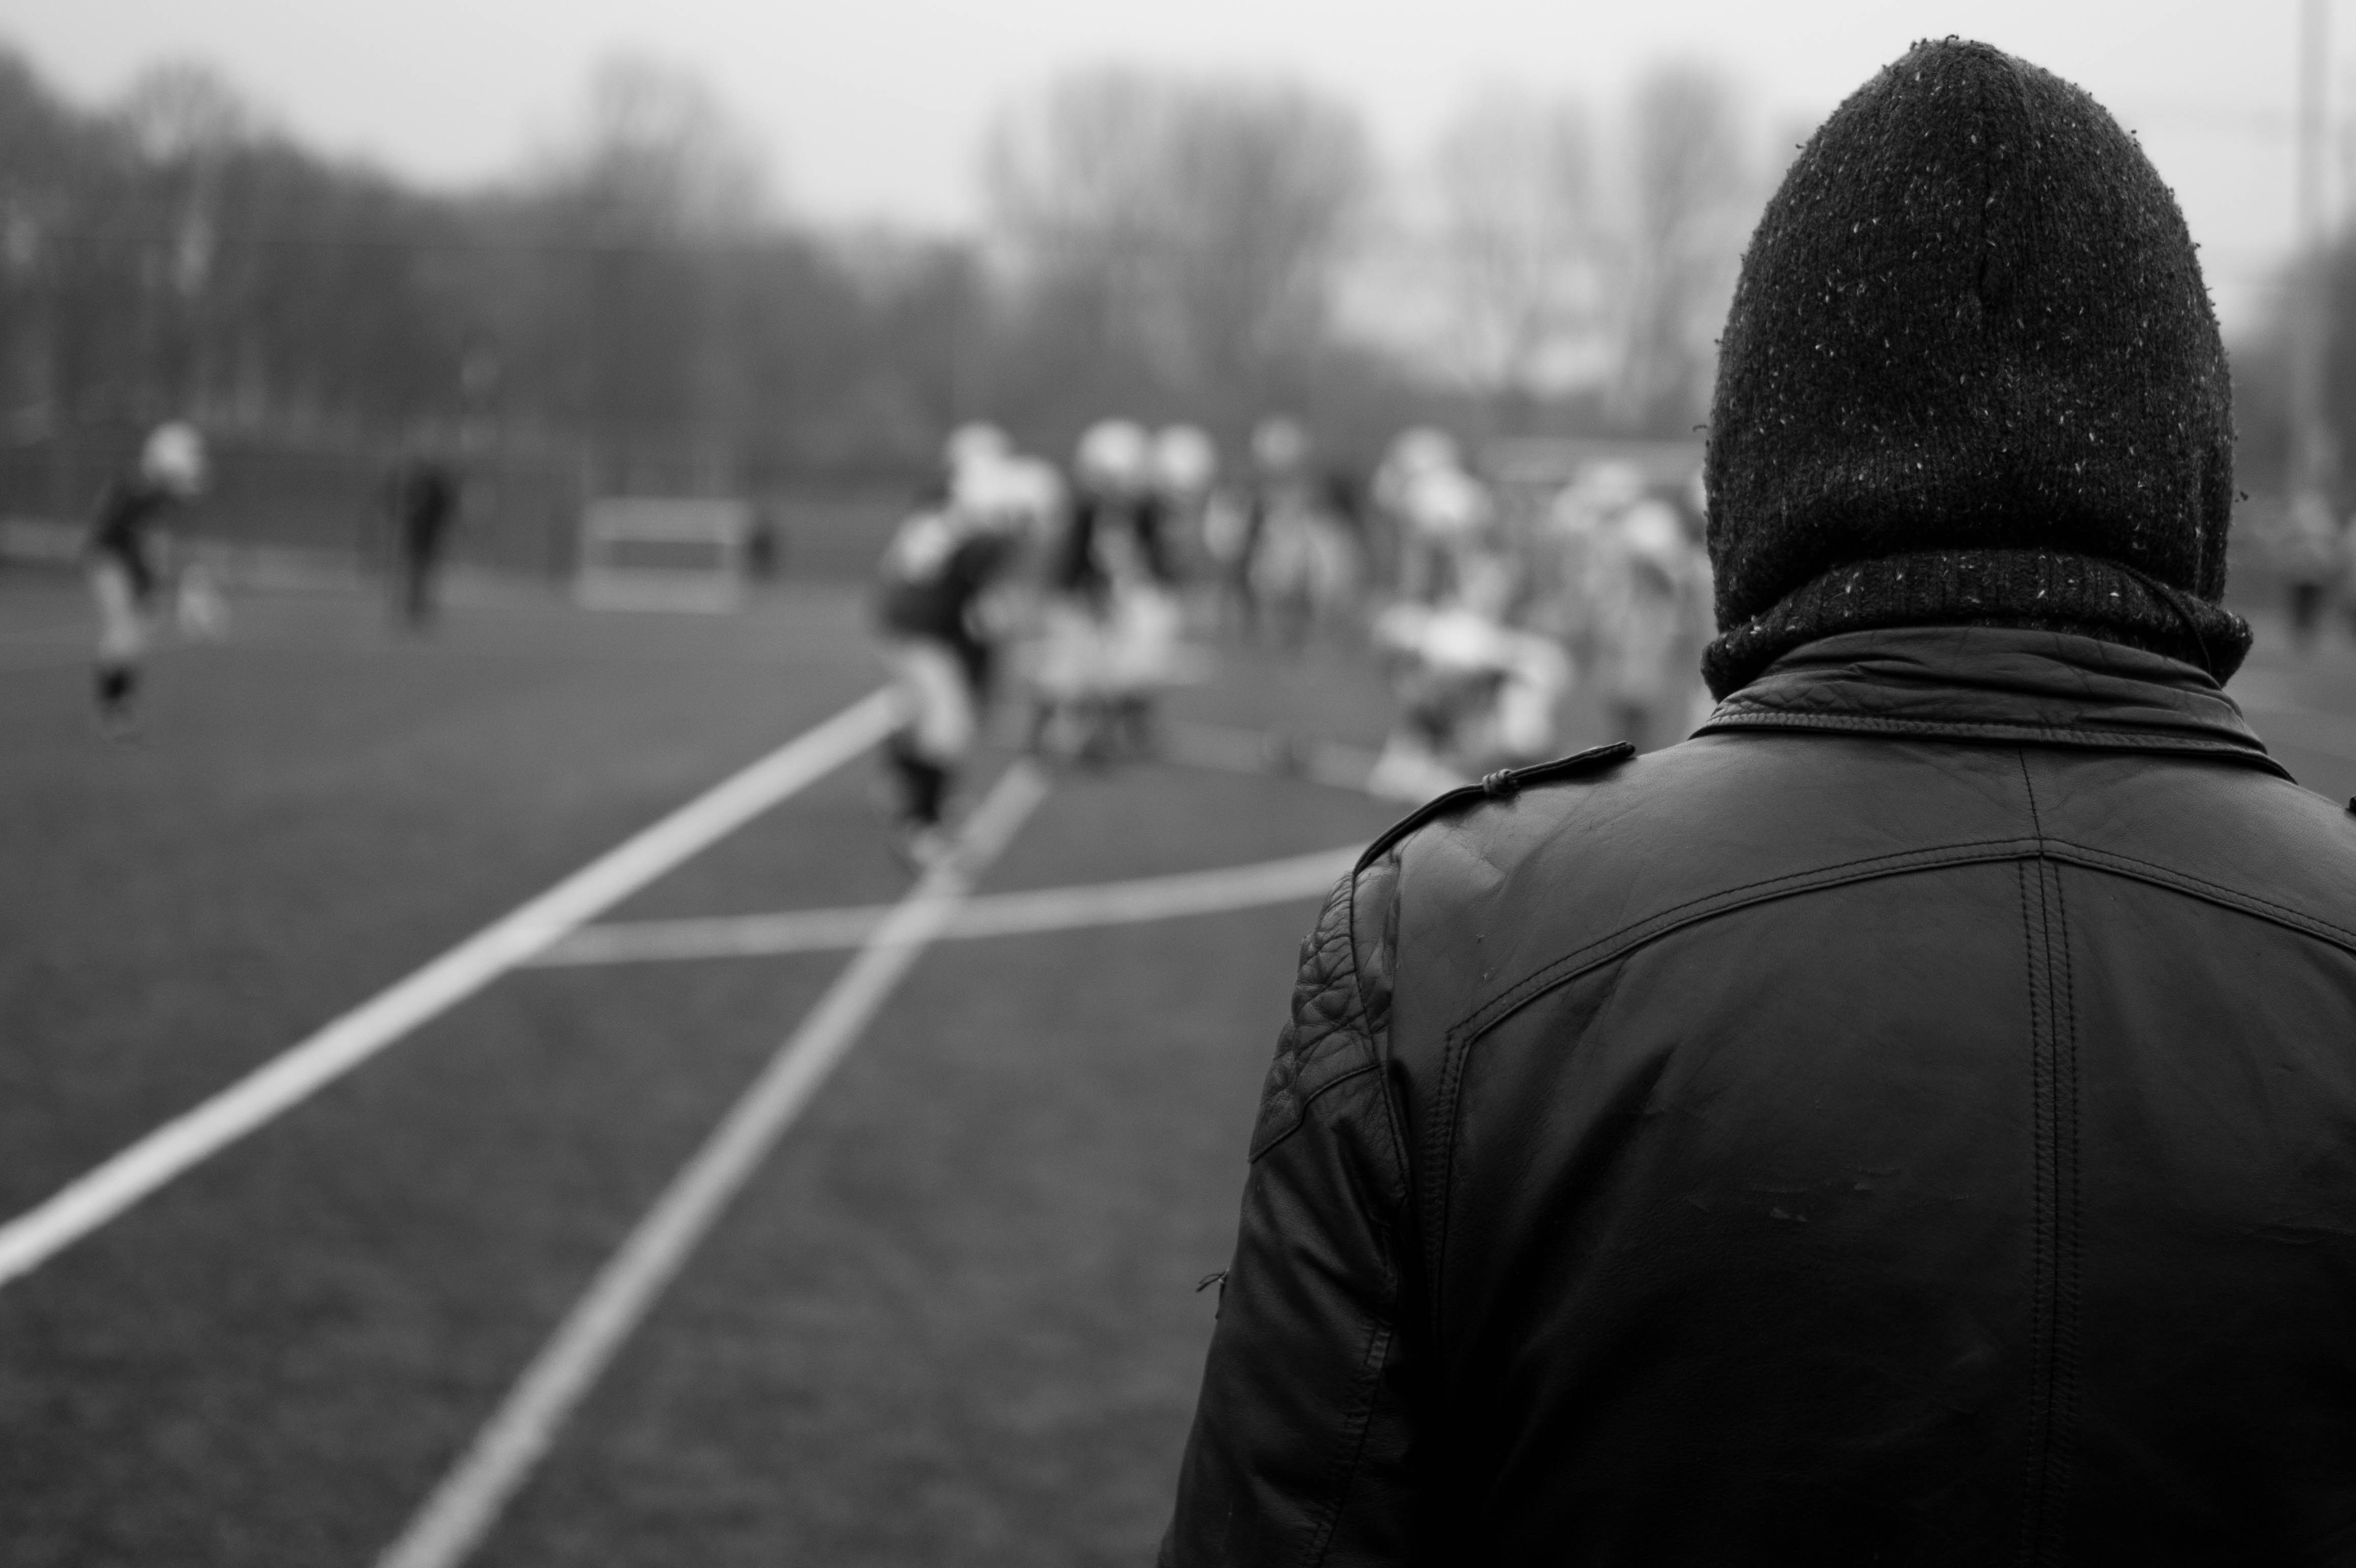
person, winter, black and white, road, field, spectator, cheering, hat, black, monochrome, football, beanie, rugby, american football, sports, watching, athletes, leather jacket, monochrome photography, toque